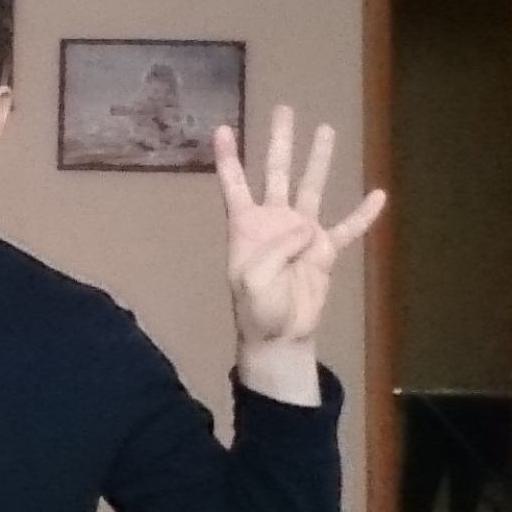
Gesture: four